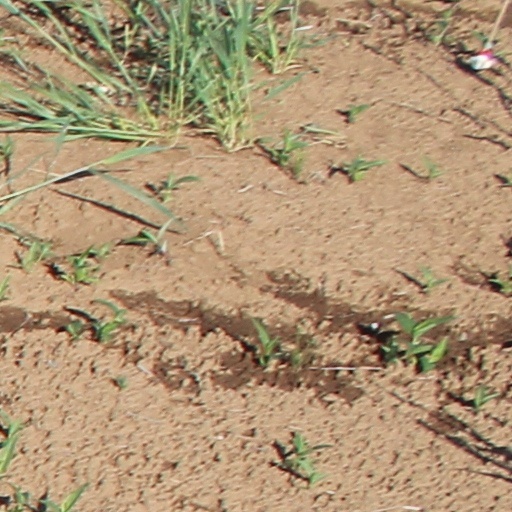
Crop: wheat